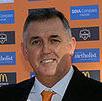
Age: 47